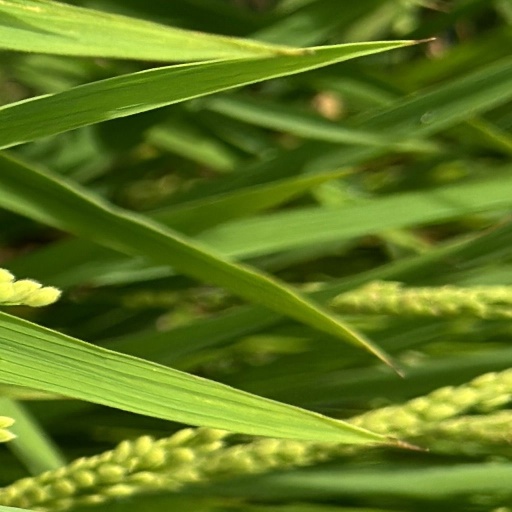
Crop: rice